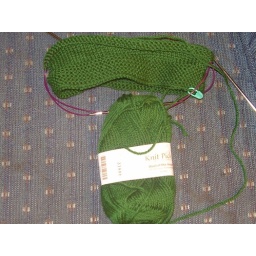
green hat in progress